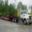
Label: truck